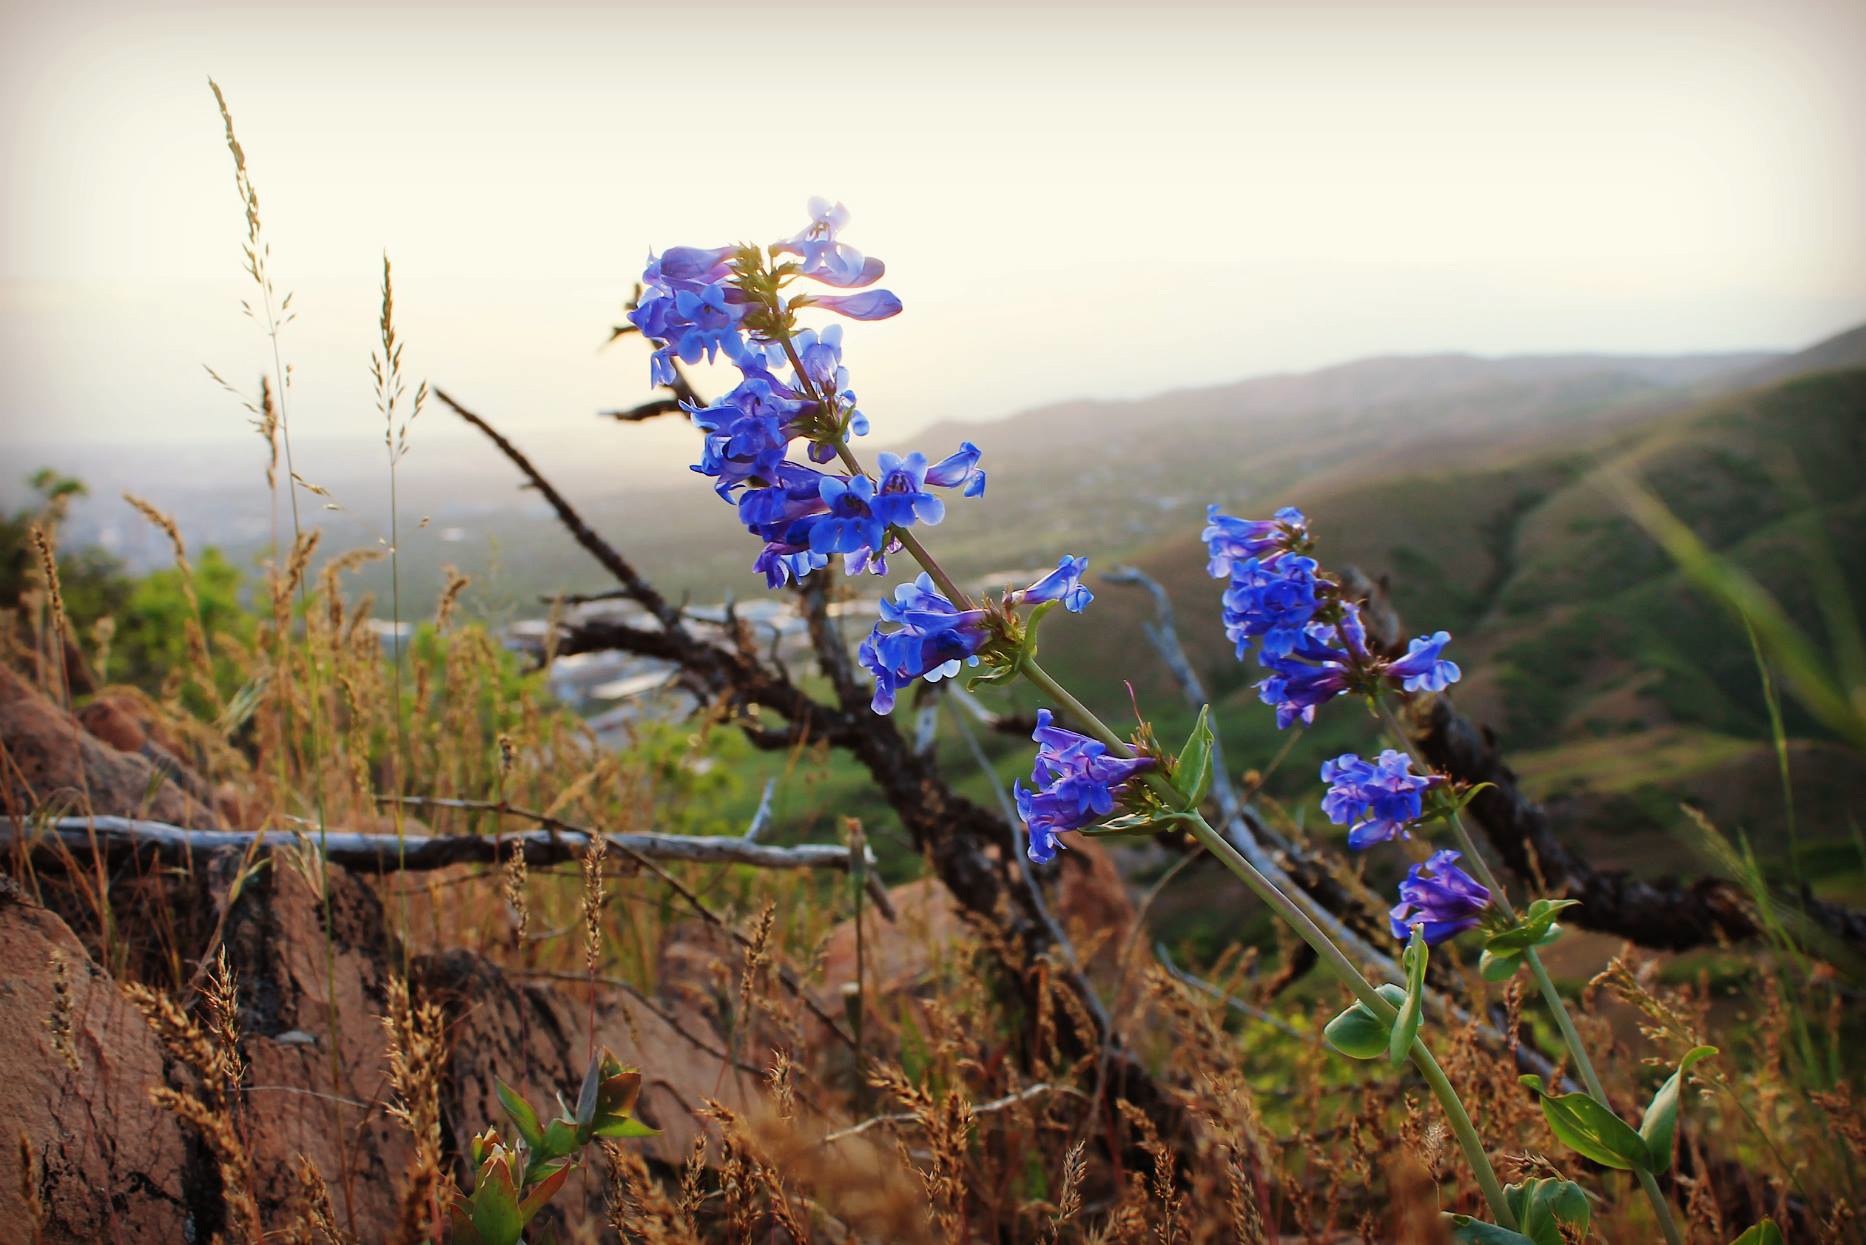
nature, blossom, plant, flower, flora, wildflower, flowering plant, land plant